ESPN Sunday Night NFL

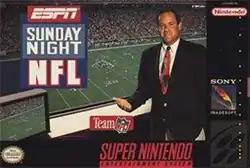
Super NES cover art

ESPN Sunday Night NFL is a sports video game that was released for the Super NES, Sega CD, and Sega Genesis in 1994.